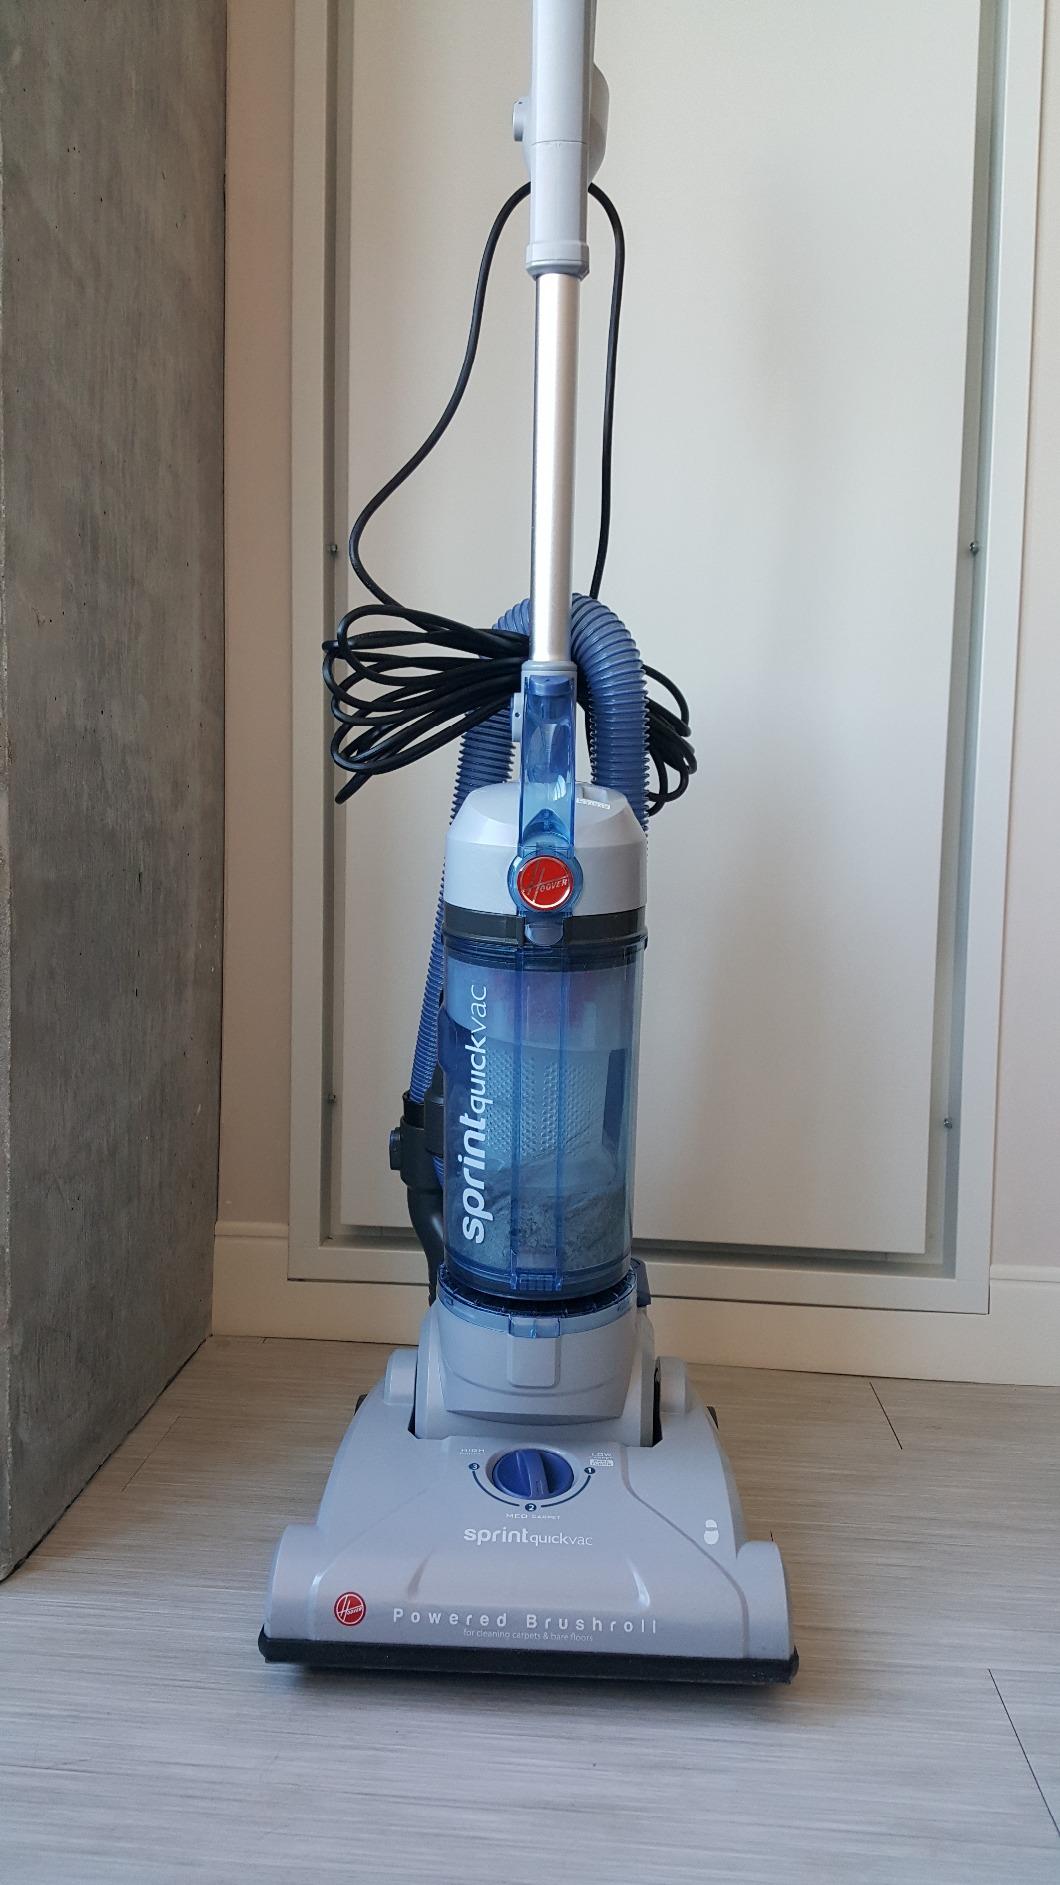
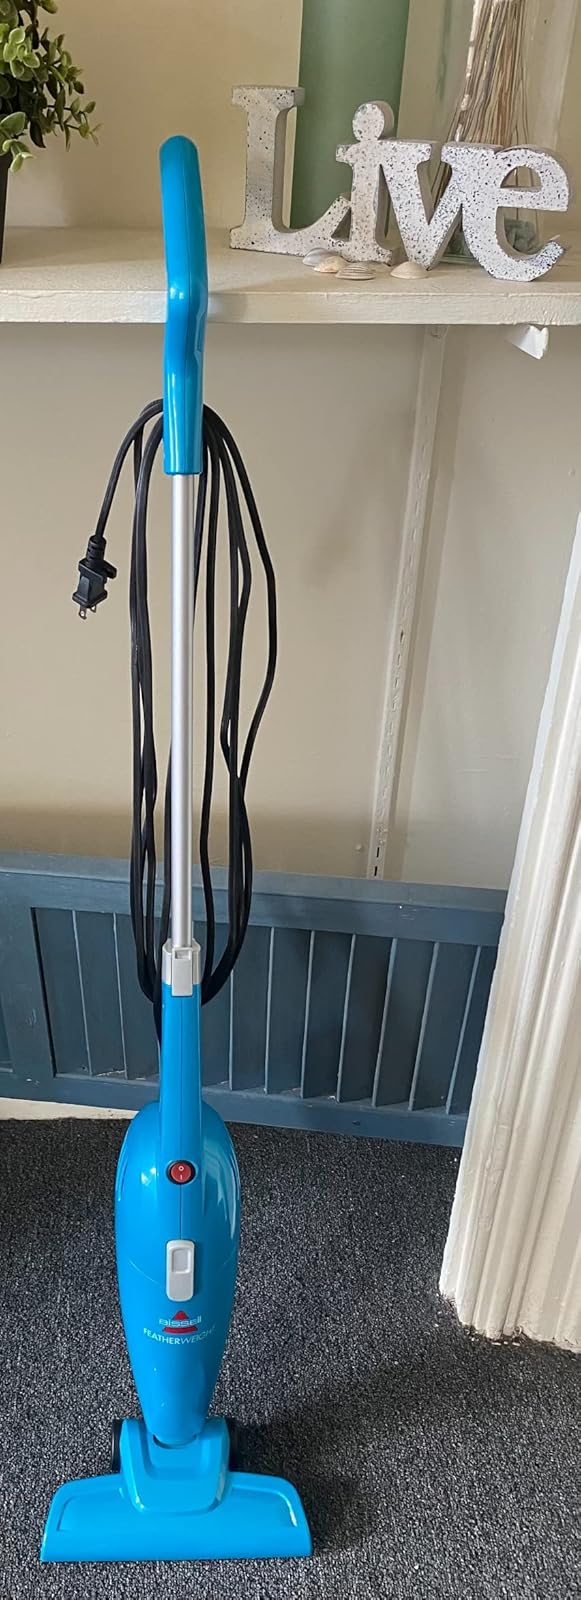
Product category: items_vacuum
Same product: no